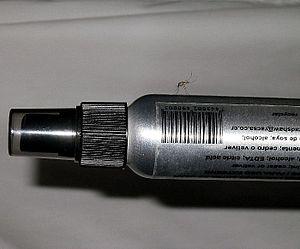
Un répulsif est une substance ou un appareil destiné à repousser, par action au niveau du goût ou de l'odeur, certains animaux considérés comme nuisibles comme les moustiques et les mouches, ou les insectes herbivores consommant les végétaux. Il s'agit dans ce dernier cas d'un métabolite secondaire impliqué dans la défense des plantes contre les herbivores et qui s'exerce par action répulsive.